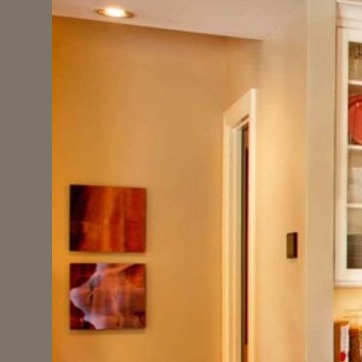
Material: painted